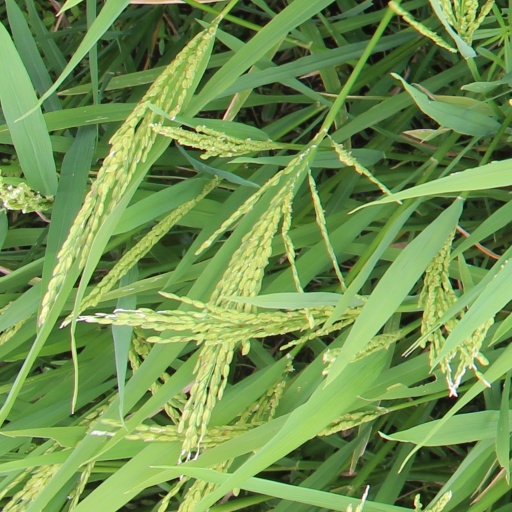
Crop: rice